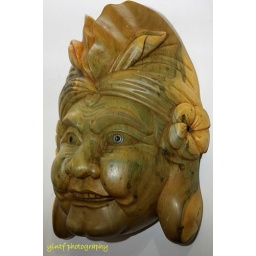
this wood is from the yellow hibiscus tree which is found only in the forest....